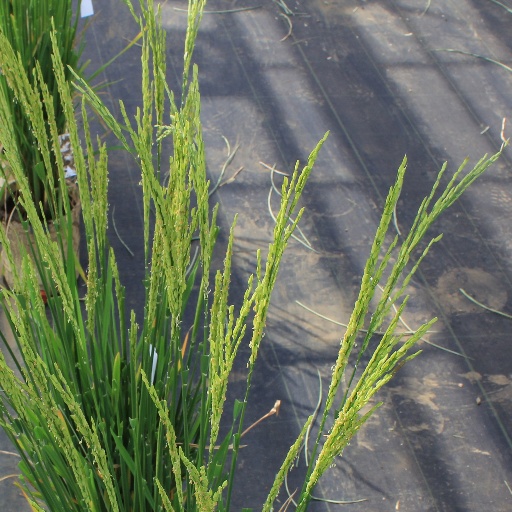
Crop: rice